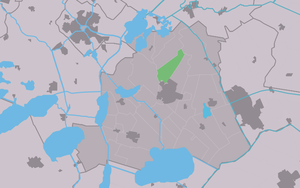
Snikzwaag est un village de la commune néerlandaise de De Fryske Marren, situé dans la province de Frise.